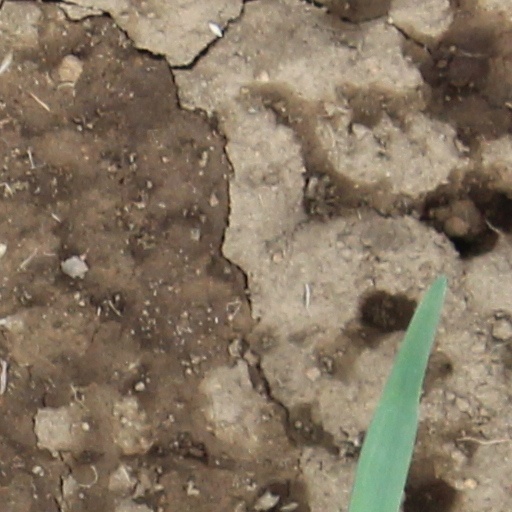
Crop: wheat